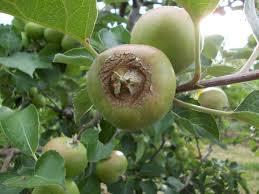
Label: apples